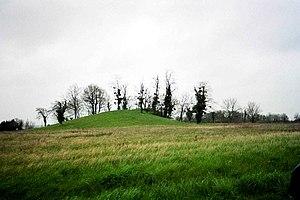
Butte de César à Amboise (tumulus protohistorique
L'oppidum des Châteliers est un site archéologique français de la commune d'Amboise, dans le département d'Indre-et-Loire, en région Centre-Val de Loire. Dominant la ville moderne d'Amboise, il est implanté de manière stratégique sur un éperon calcaire dominant de près de 50 m le confluent de la Loire et de l'un de ses affluents, l'Amasse.